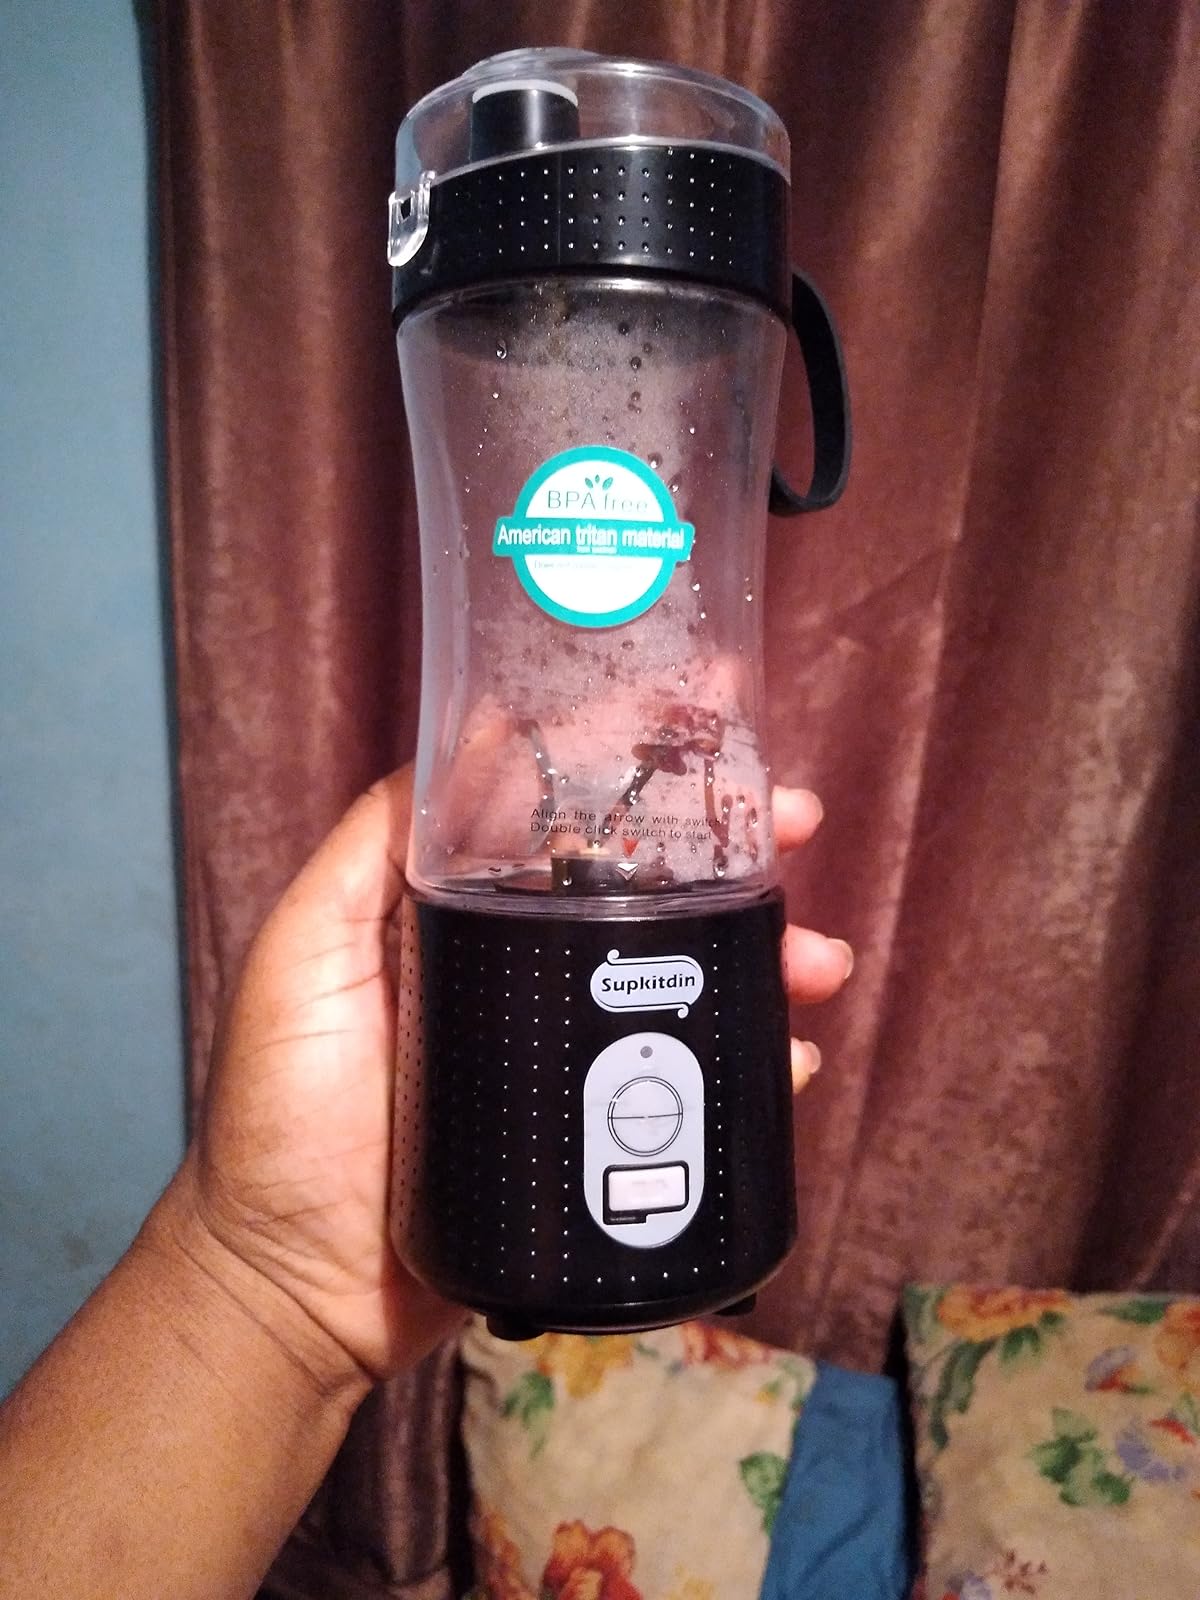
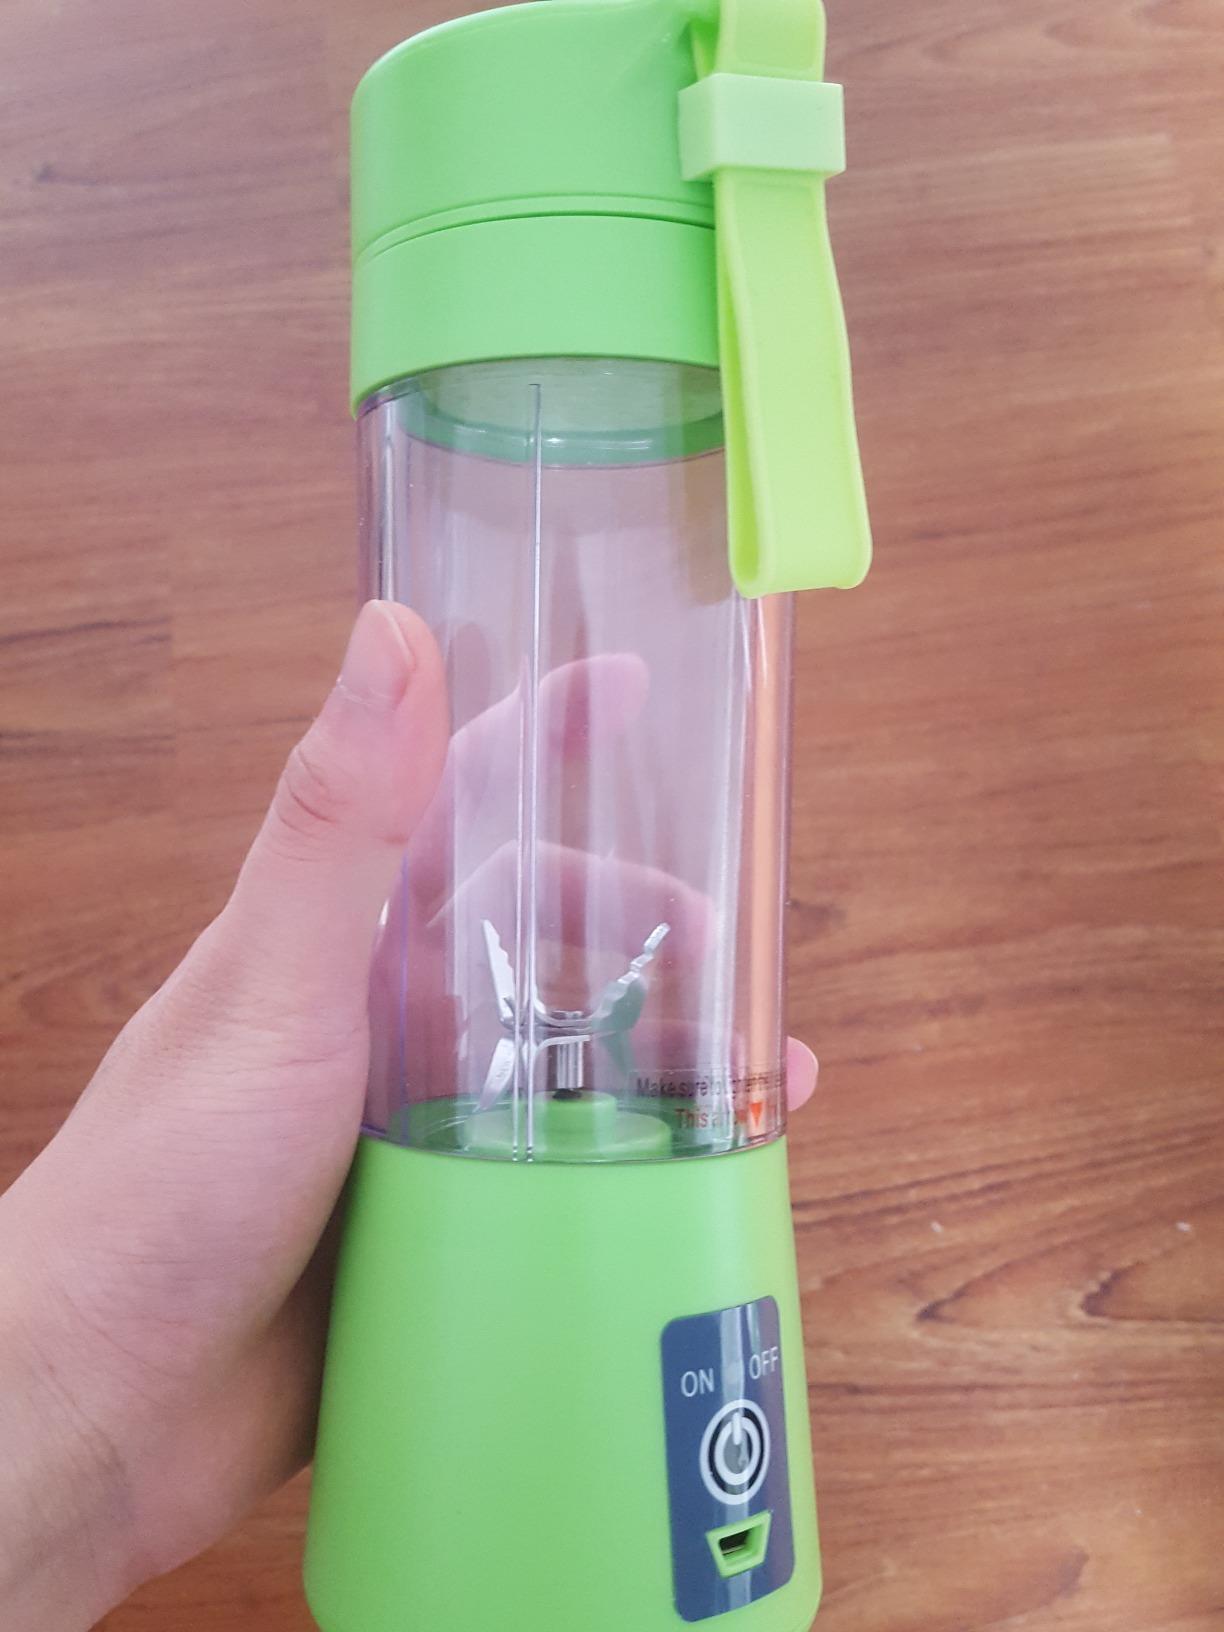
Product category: items_blender
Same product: no